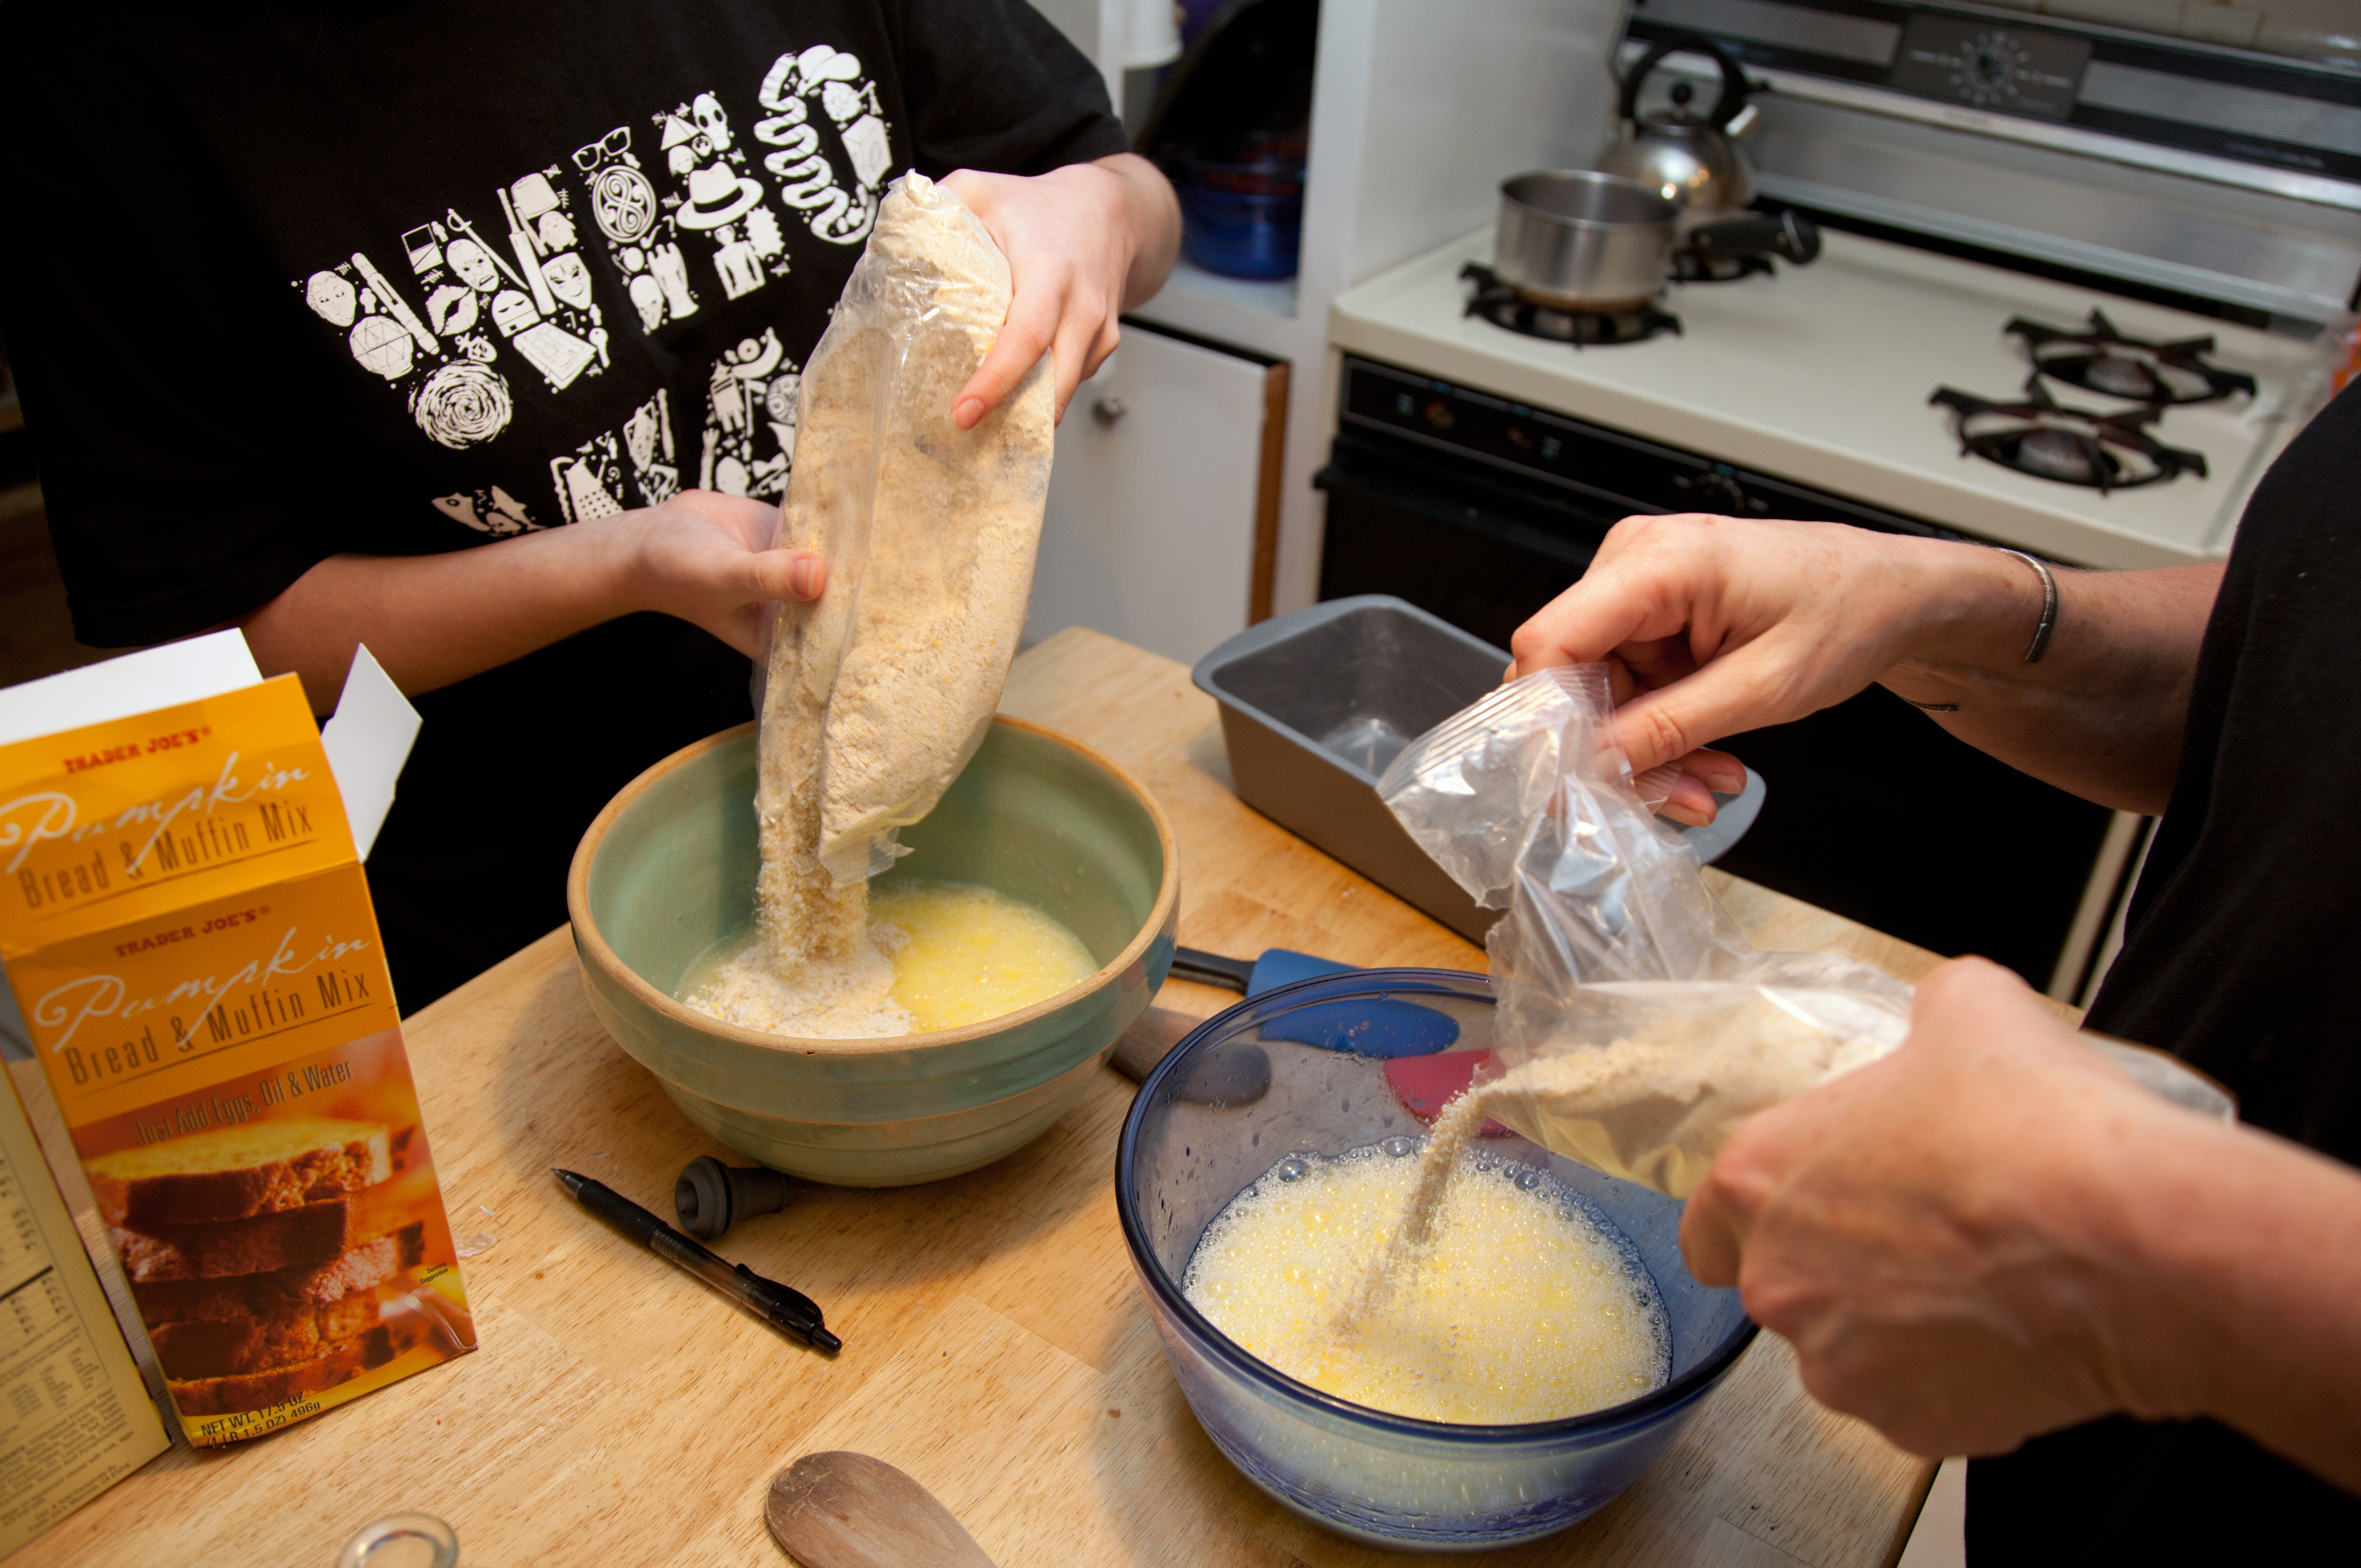
dish, food, cooking, pumpkin, drink, baking, california, bread, baked, mix, sacramento, traderjoes, sense